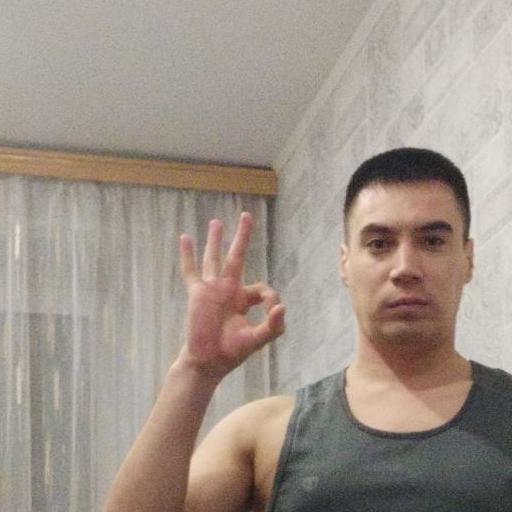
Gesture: ok